Musée national des beaux-arts du Québec

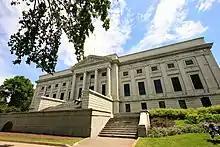
The Gérard-Morisset Pavilion was the first building used by the museum

Prior to the establishment of the museum, the province acquired several items and works in order to establish a provincial collection of art and natural history. The premier of Quebec, Lomer Gouin, first proposed the idea of establishing a provincial collection of art as a part of a program to "define the Quebec nation". However, the collections were primarily established and organized under his successor, Louis-Alexandre Taschereau. The program formally began in March 1920, when the cabinet minister, Athanase David, announced an initiative where the province would support Quebec-based artists by purchasing their works. A five-man jury initially selected works for the collection, selecting works they believed pushed the concept of a common rural past, and affirmed "innovative art trends", by artists in Quebec.